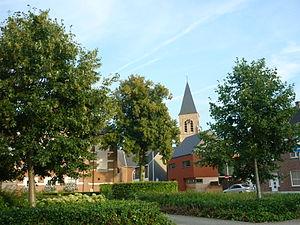
Tielen est un village et une section de la commune belge néerlandophone de Kasterlee située en Région flamande dans la province d'Anvers. Le village est situé en Campine anversoise, au sud de la ville de Turnhout.